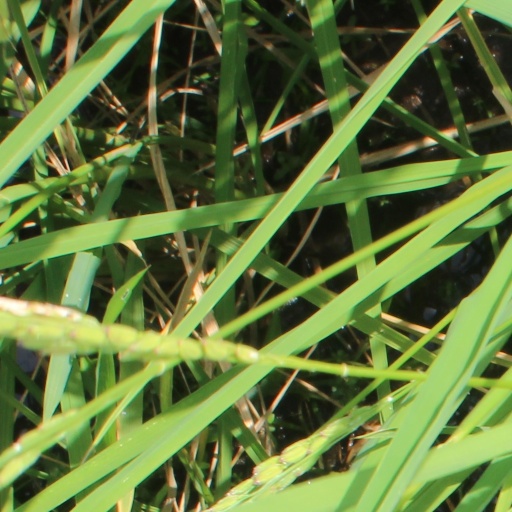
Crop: rice